The Benza RPG

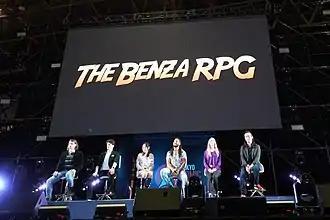
The Benza RPG at Tokyo Comic Con 2022

The main cast from the original series "The Benza" returned to provide voice acting for "The Benza RPG". Over 280 original lines of dialog were recorded for the game.